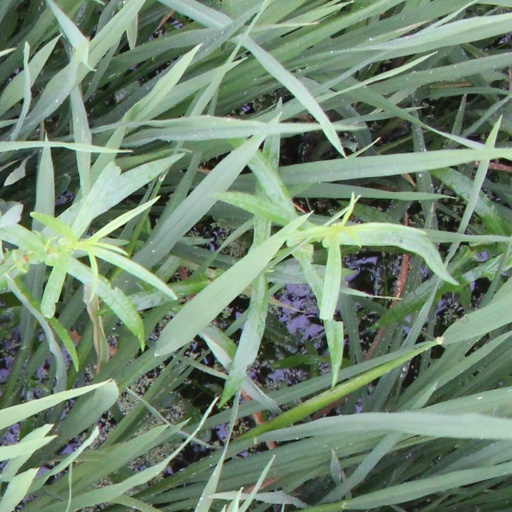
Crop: rice